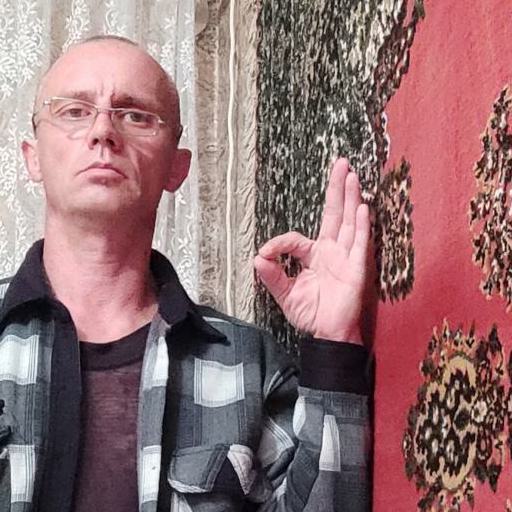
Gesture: ok